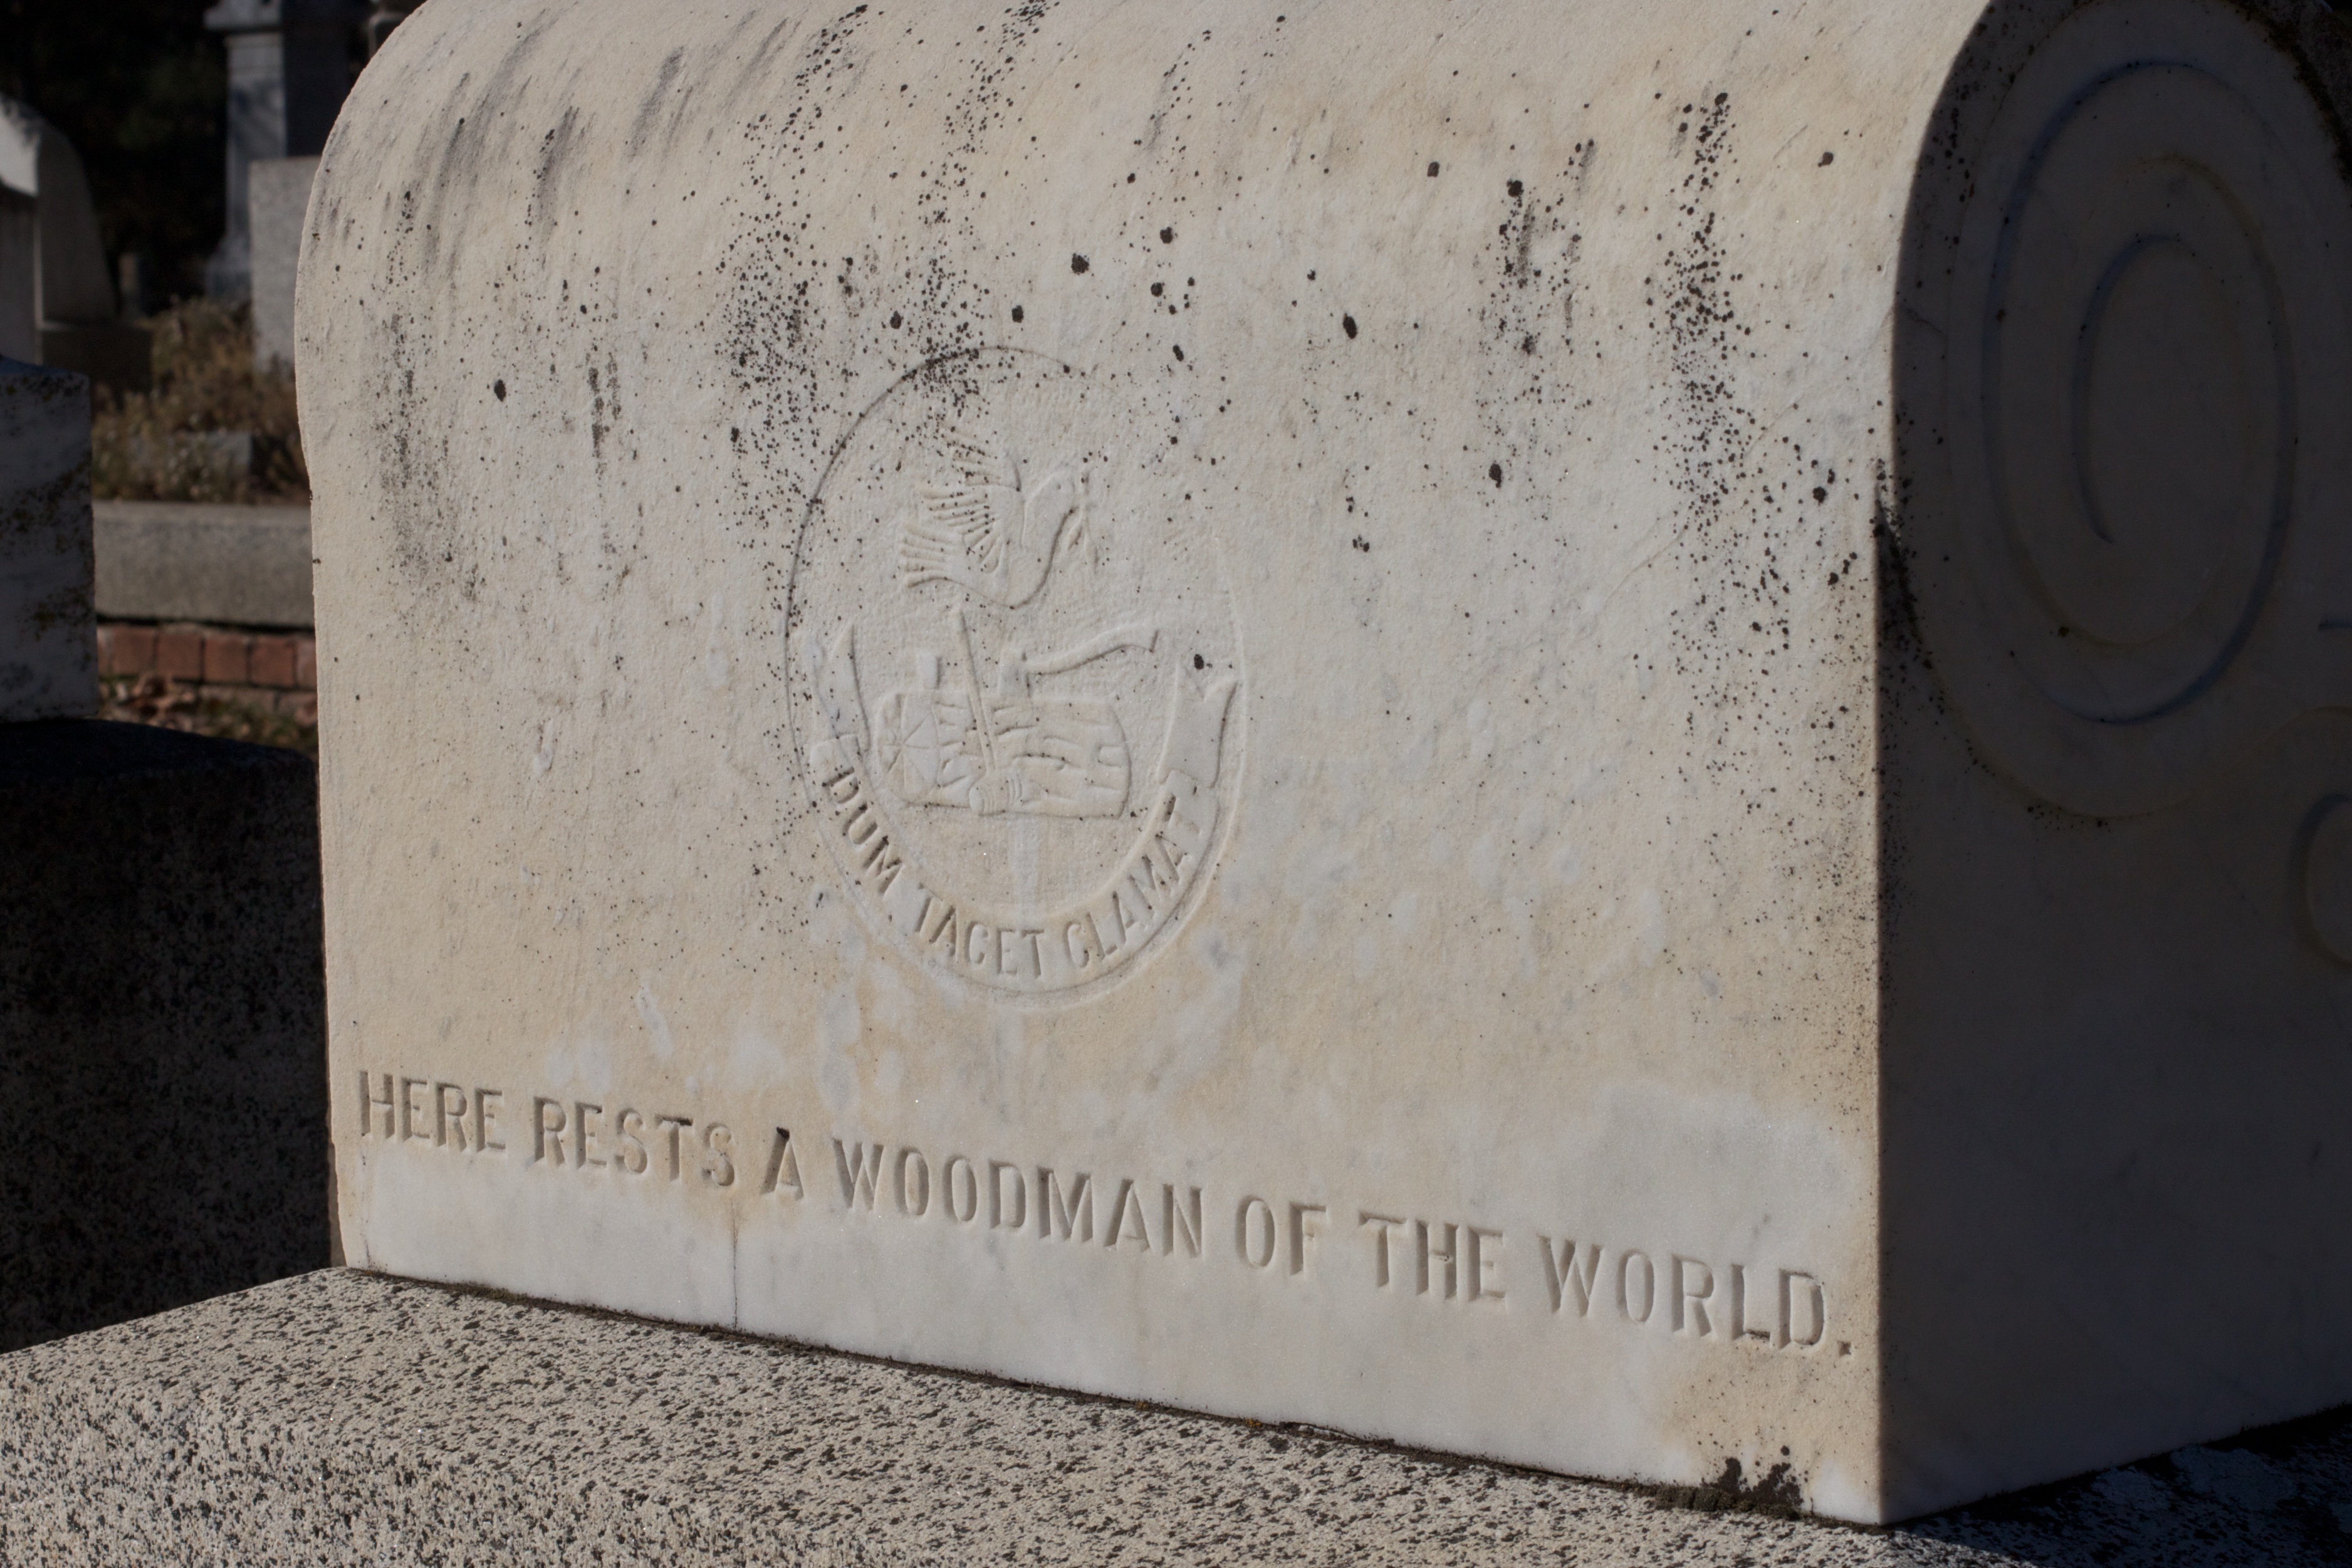
wood, monument, material, grave, sculpture, memorial, art, headstone, stele, ancient history